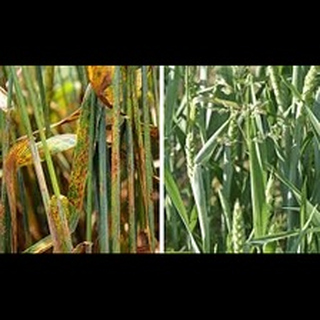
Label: wheat_leaf_blight